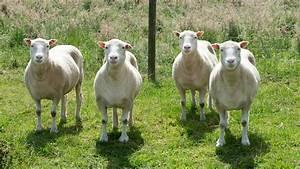
sheep